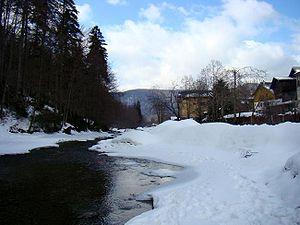
Azuga est une ville roumaine du județ de Prahova, dans la région historique de Valachie et dans la région de développement du Sud.